Ki Tavo

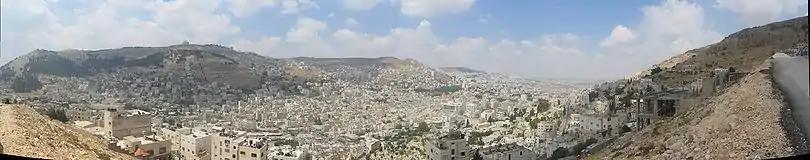

In the fifth reading, Moses charged the people that after they had crossed the Jordan, the tribes of Simeon, Levi, Judah, Issachar, Joseph, and Benjamin were to stand on Mount Gerizim when the blessings were spoken, and the tribes of Reuben, Gad, Asher, Zebulun, Dan, and Naphthali were to stand on Mount Ebal when the curses were spoken. The Levites were then to loudly curse anyone who: made a sculptured image; insulted father or mother; moved a fellow countryman's landmark; misdirected a blind person; subverted the rights of the stranger, the fatherless, or the widow; lay with his father's wife; lay with any beast; lay with his sister; lay with his mother-in-law; struck down his fellow countryman in secret; accepted a bribe in a murder case; or otherwise would not observe the commandments; and for each curse all the people were to say, "Amen." Eleven closed portion divisions set apart each of the curses, and the curses bring chapter 27 to an end.